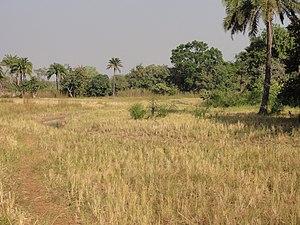
Djougou est une ville du nord-ouest du Bénin, chef-lieu de la commune du même nom et préfecture du département de la Donga. Elle se situe à une quarantaine de kilomètres de la frontière togolaise, aux portes du massif de l'Atacora. Djougou est, par sa population, la première ville du Nord Bénin et la quatrième du Bénin après Porto-Novo, la capitale.